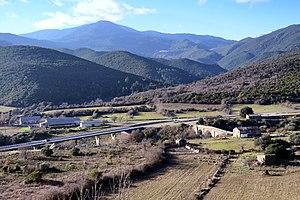
Le Ponte a u Larice d’Altiani, localement appelé « pont'à u large » ou « pont'à u laricciu », est un pont génois à trois arches du XIVe siècle sur le Tavignano, en Haute-Corse. Il est classé monument historique sous le nom de « Pont génois sur le Tavignano », et répertorié sur les documents touristiques comme le « Pont d'Altiani ».
Altiani est une commune française située dans la circonscription départementale de la Haute-Corse et le territoire de la collectivité de Corse. Elle appartient à l'ancienne piève de Rogna.